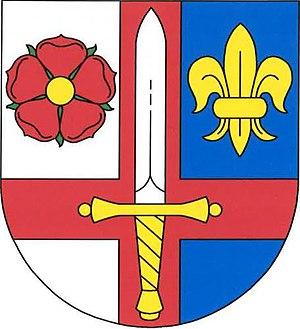
Strýčice est une commune du district de České Budějovice, dans la région de Bohême-du-Sud, en République tchèque. Sa population s'élevait à 65 habitants en 2020.